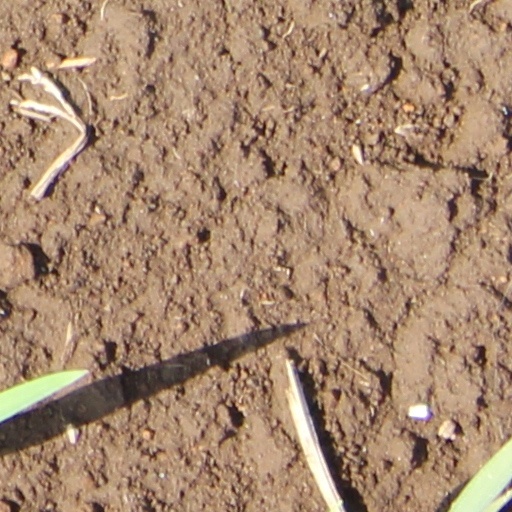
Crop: wheat